129th Duke of Connaught's Own Baluchis

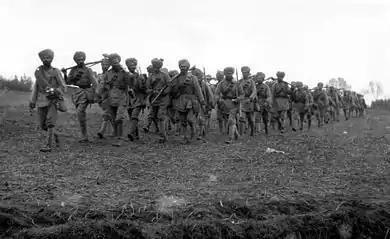

During the First World War, the 129th DCO Baluchis served on the Western Front in France and Belgium, where they became the first Indian regiment to attack the Germans. At Hollebeke, during the First Battle of Ypres, Sepoy Khudadad Khan became the first Pakistani to win the Victoria Cross; Britain's highest decoration for valour. The regiment also fought in the Battles of Messines 1914, Armentières 1914, Festubert 1914, Givenchy 1914 and Neuve Chapelle 1915. From France, the regiment proceeded from Marseille to German East Africa and again distinguished itself in the long and difficult campaign. The German commander, General von Lettow-Vorbeck, said of them: ""... the 129th Baluchis ... were without a doubt very good"". The regiment suffered a staggering 3585 casualties out of the 4447 officers and men, who served with it in the First World War. Out of these casualties 348 died, including 45 attached men from the 127th Baluchi Light Infantry and 6 men from the 124th Baluchis. In 1918, the regiment raised a second battalion. Both 1st & 2nd Battalions 129th Duke of Connaught's Own Baluchis fought in the Third Afghan War of 1919, while the 2nd Battalion also served in Iraq during the Iraqi revolt against the British in 1920. The 2nd Battalion was disbanded in 1922.